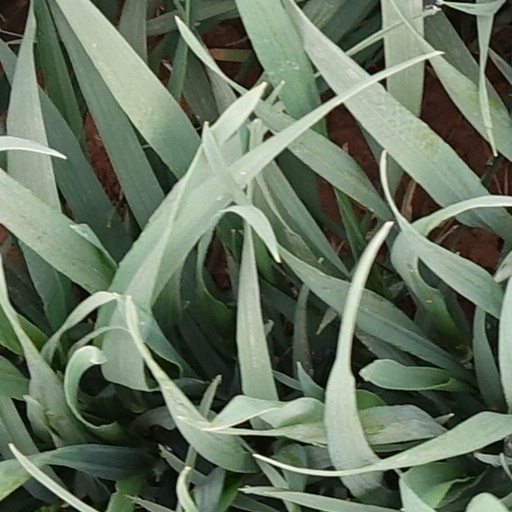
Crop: wheat